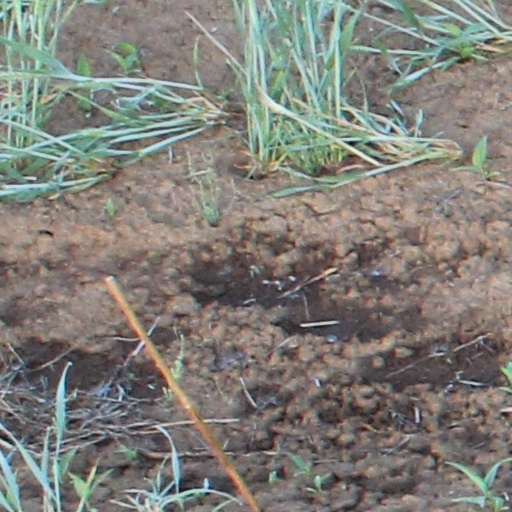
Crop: wheat